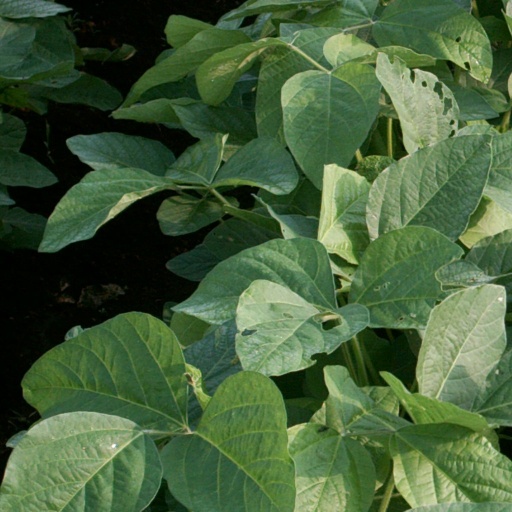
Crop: soybean